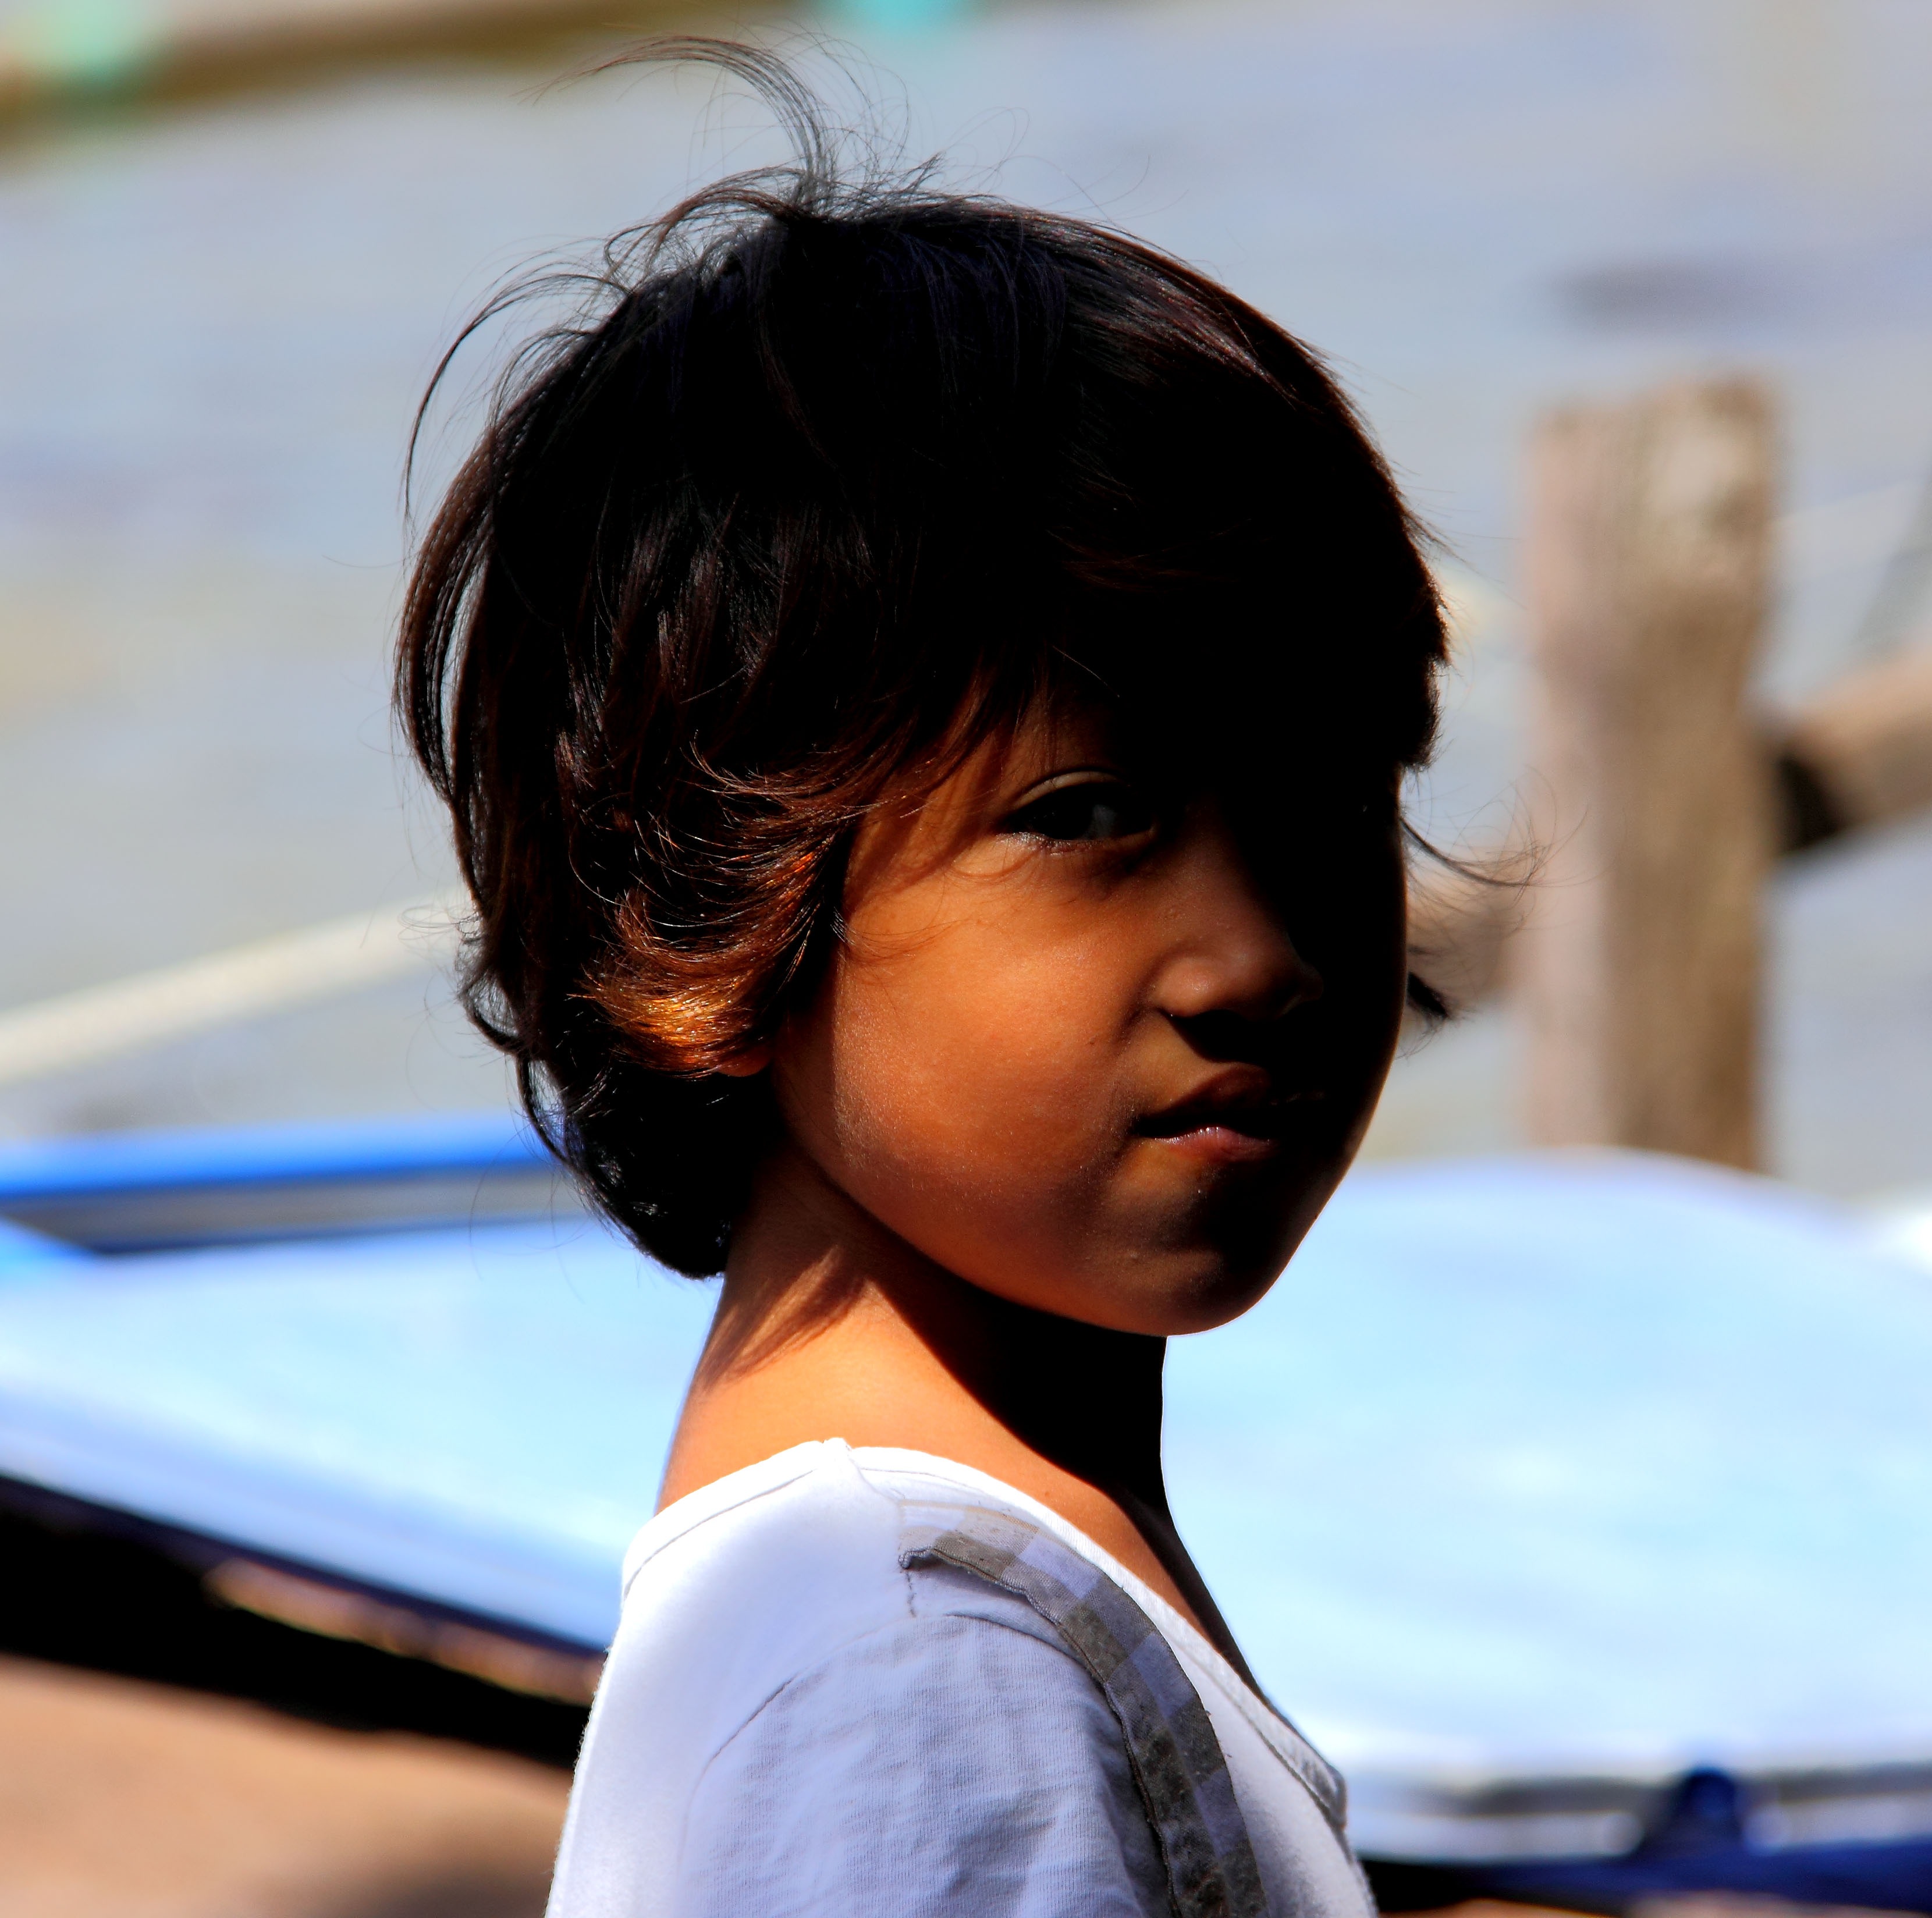
person, girl, woman, hair, photography, boy, male, female, singer, brunette, portrait, model, young, shadow, fashion, lady, hairstyle, smile, close up, black hair, face, eyes, eye, glasses, head, skin, lips, beauty, style, beauty girl, photo shoot, beautiful eyes, beautiful hair, brown hair, face woman, hair style, portrait photography, the look